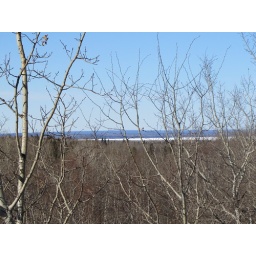
This is shot from the top of the tower at the Height of Land. That's Waskesiu lake in the distance.